Boiler explosion

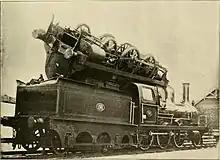
The aftermath of a boiler explosion at Strømmen station near Oslo, Norway, 22 December 1888. One locomotive was thrown into the air and landed on the roof of another; the crews of both escaped without injury

A boiler explosion is a catastrophic failure of a boiler.